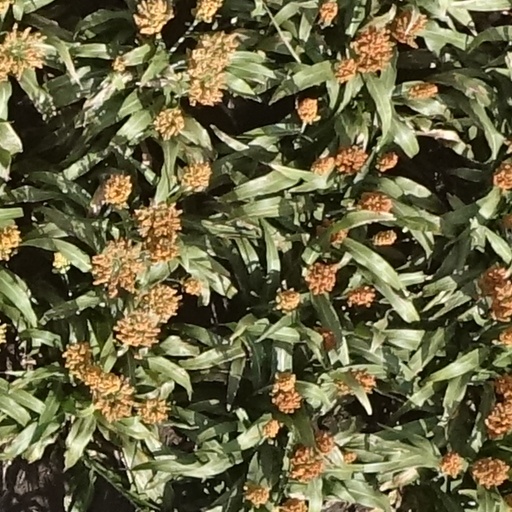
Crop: sorghum